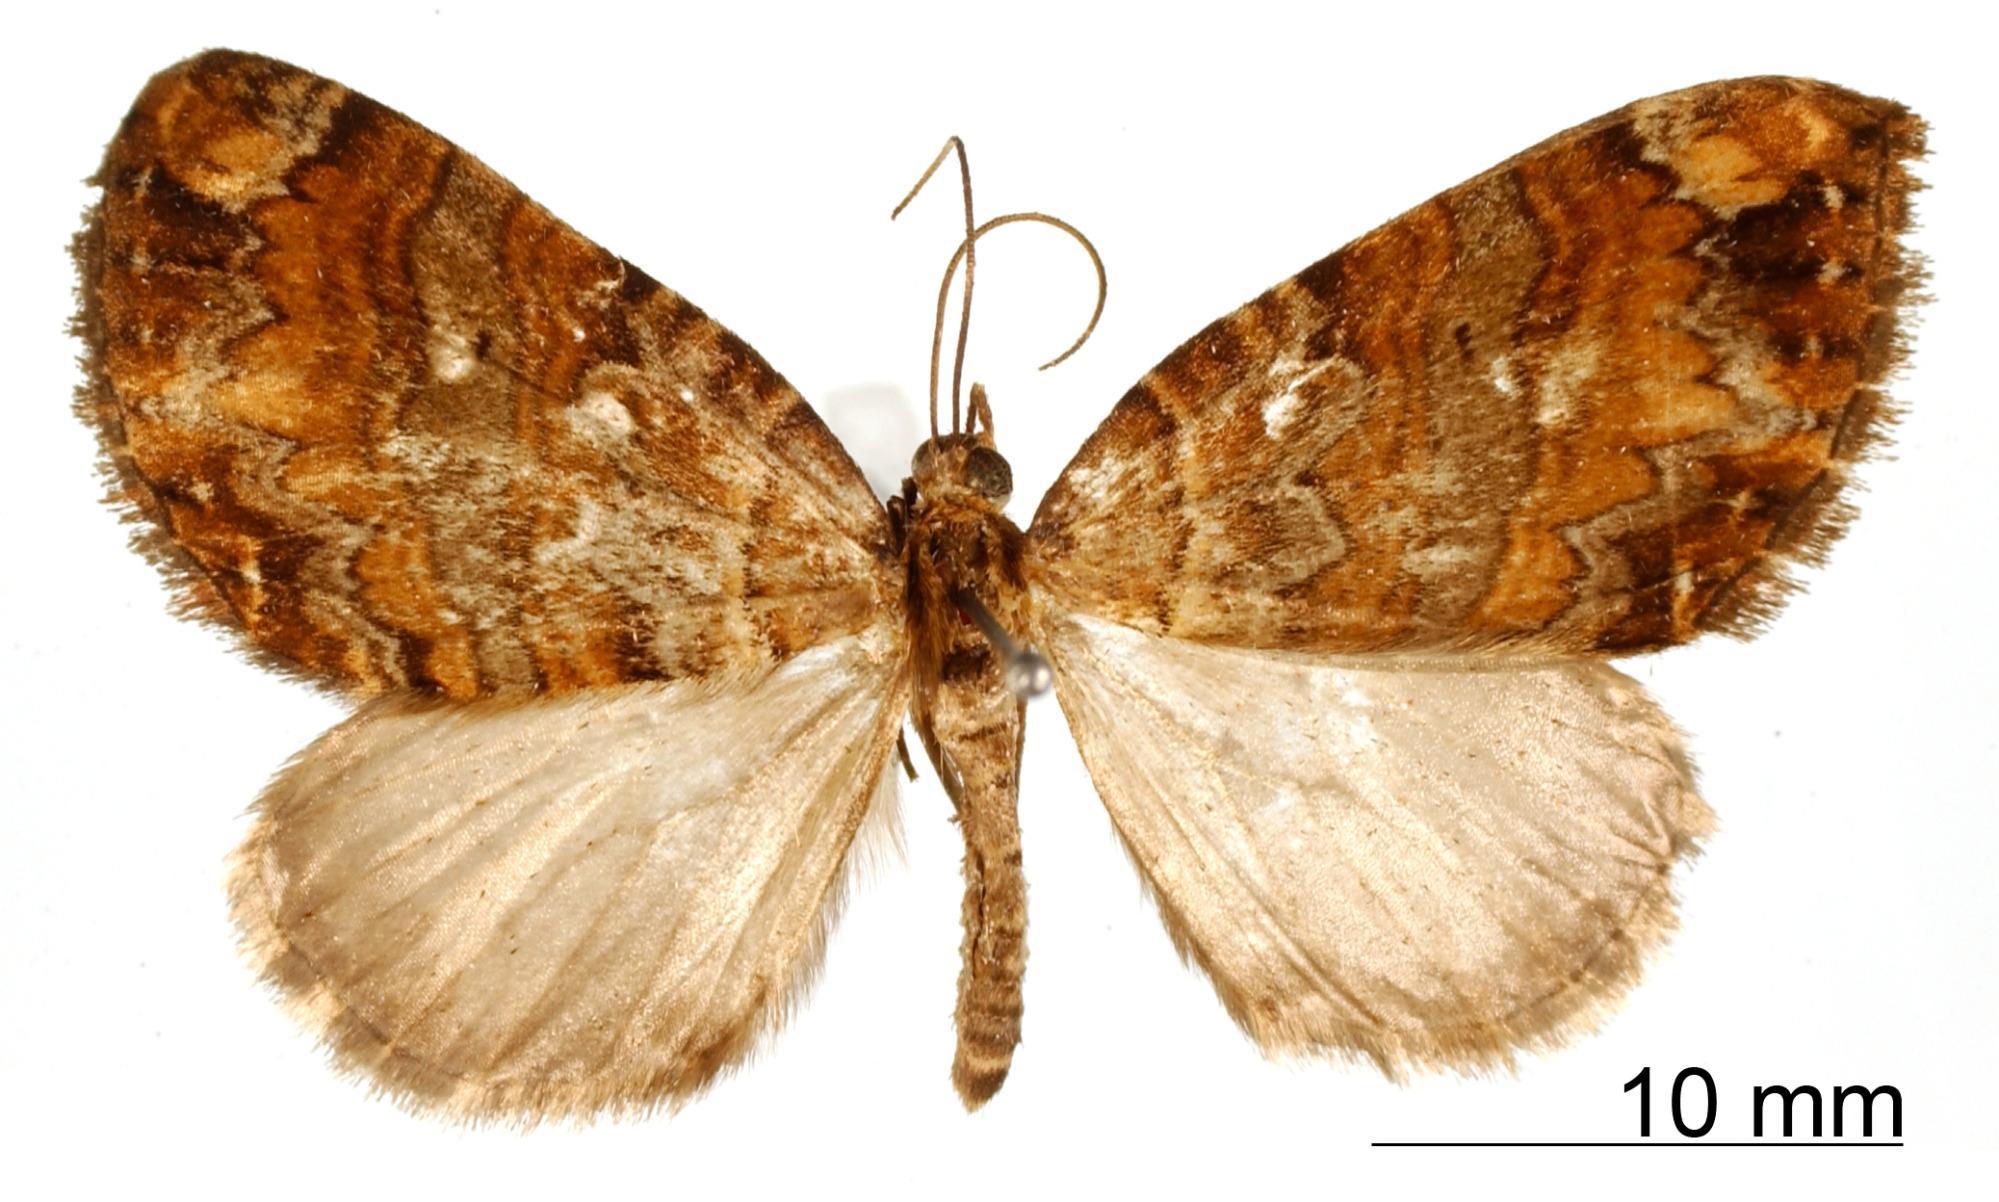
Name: Orthoprora plumbeipennis
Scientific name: Orthoprora plumbeipennis Dognin, 1913
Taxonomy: Animalia, Arthropoda, Insecta, Lepidoptera, Geometridae, Larentiinae
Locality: Monte Socorro, Colombia